Derald Ruttenberg

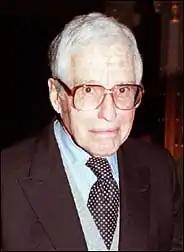
Derald H. Ruttenberg in 1999, by Bill Cunningham, The New York Times

Derald H. Ruttenberg (17 February 1916 – 19 September 2004) was a lawyer who became a deal maker, organizing large industrial mergers. He arranged the merger of Studebaker and Worthington Corporation, and for some time ran the combined Studebaker-Worthington. He provided the financing for the Derald H. Ruttenberg Cancer Center at Mount Sinai Hospital, New York.